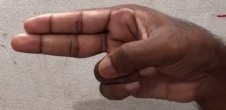
ASL sign: H